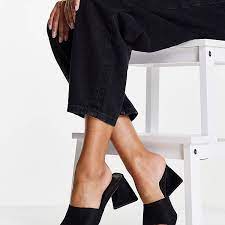
Label: Clog